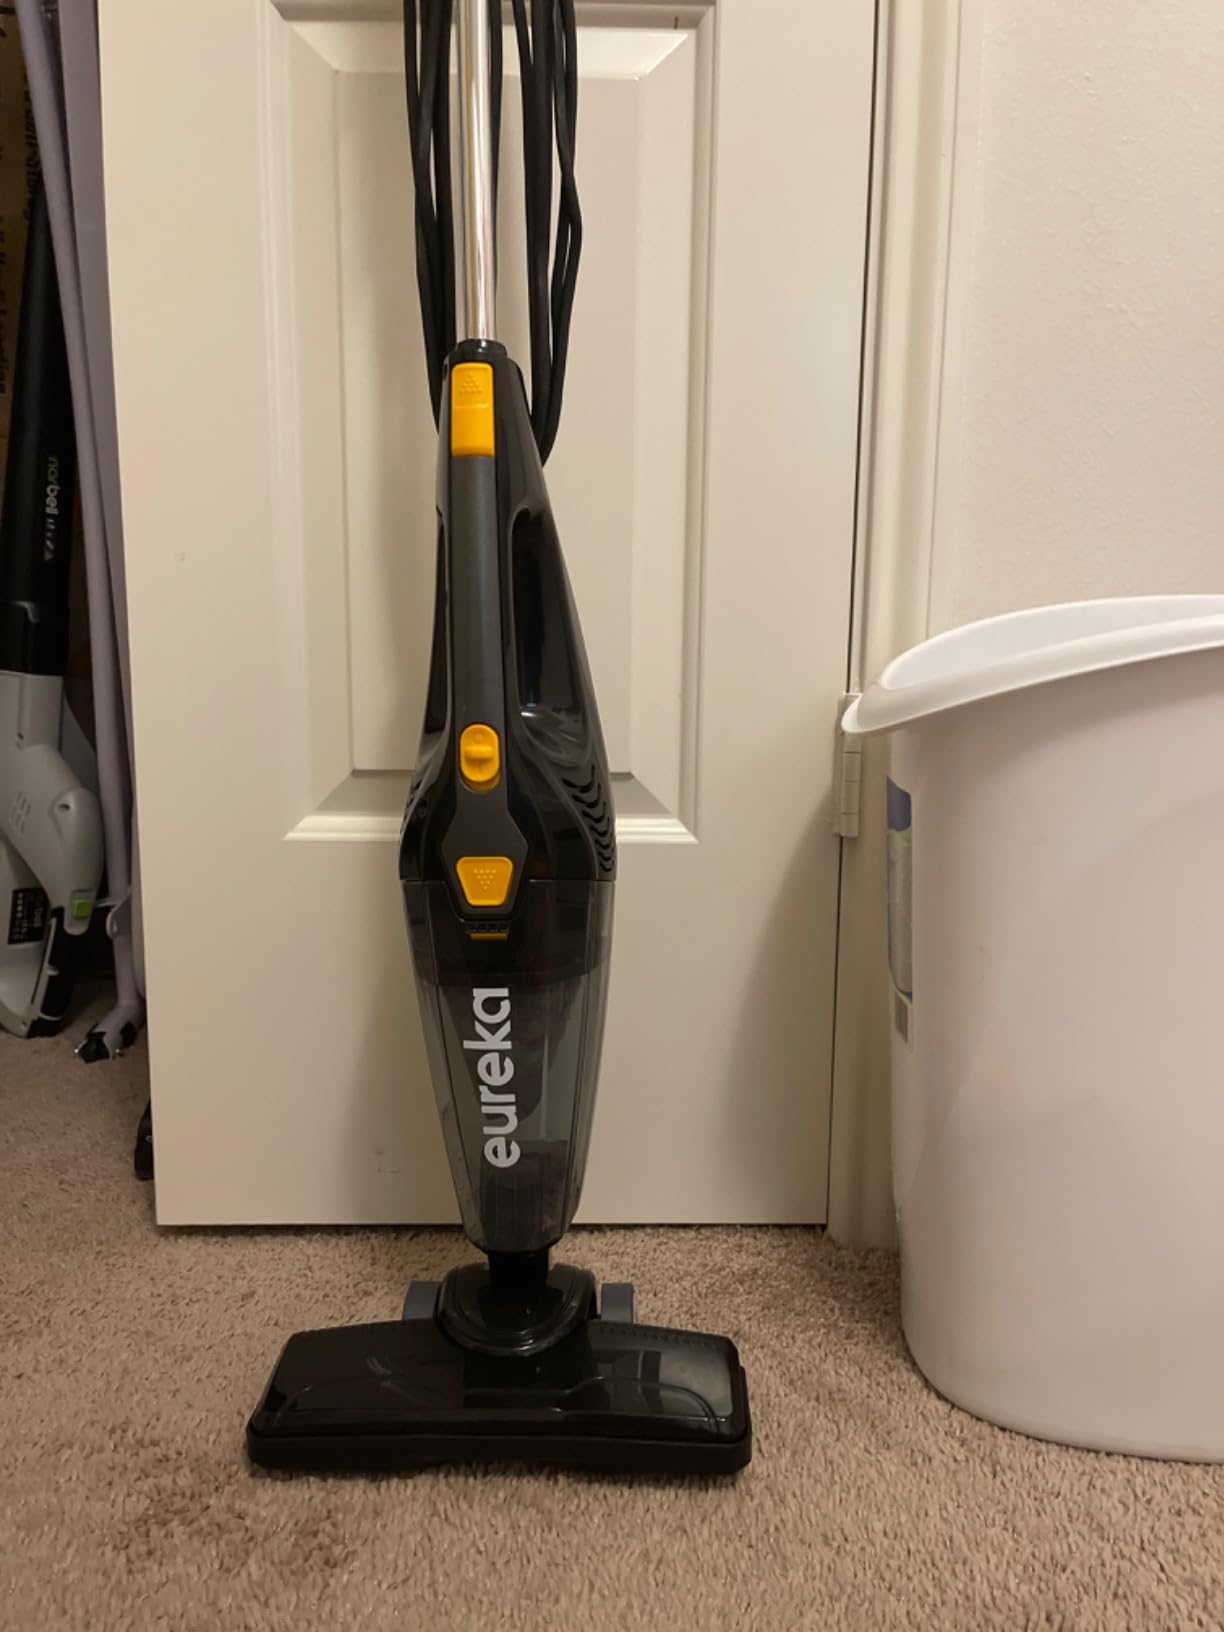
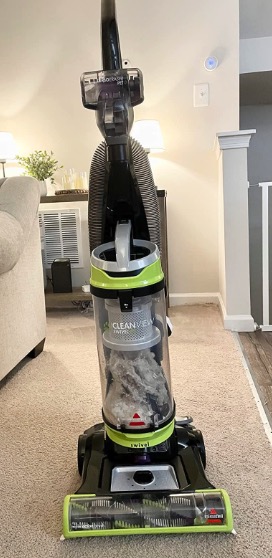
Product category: items_vacuum
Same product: no